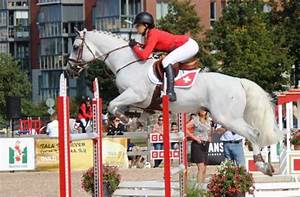
Label: cavallo